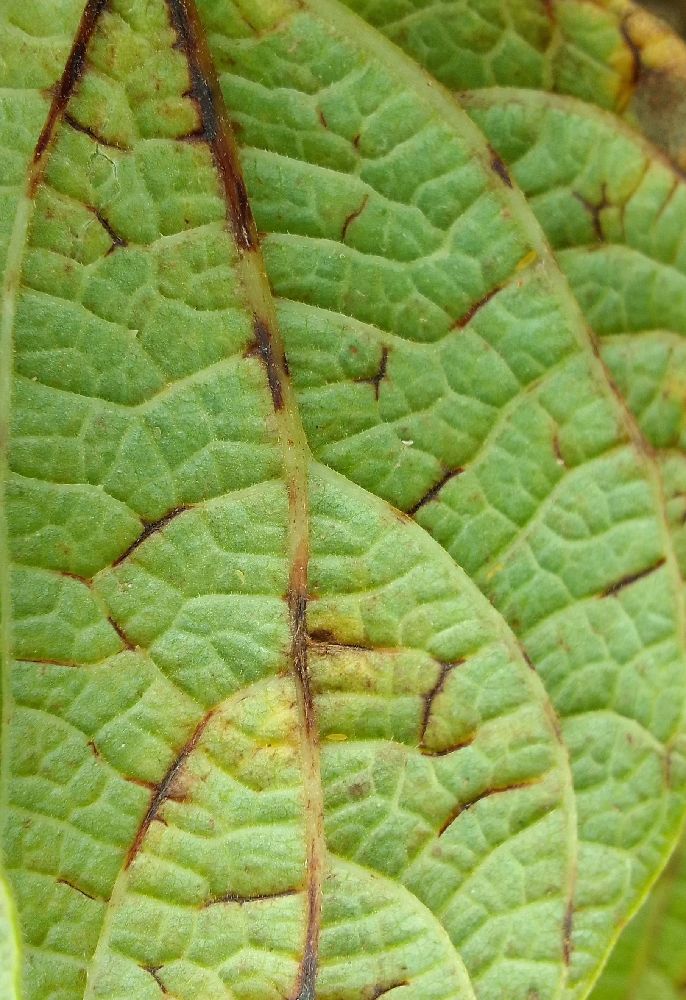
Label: anthracnose